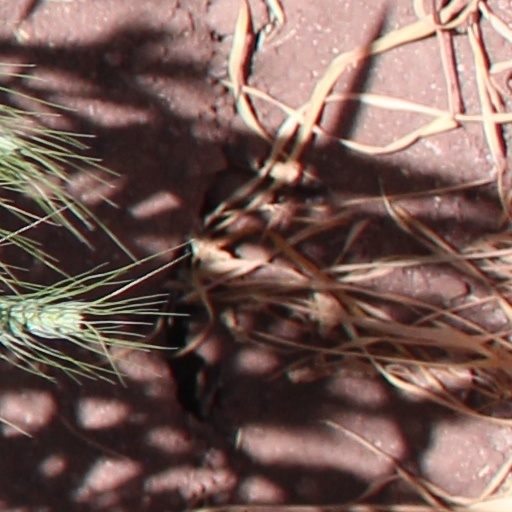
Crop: wheat